Pupa

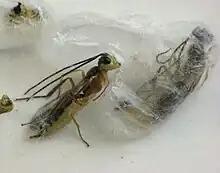
Adult "Hercus fontinalis" emerging from cocoon

Insects emerge (eclose) from pupae by splitting the pupal case. Most butterflies emerge in the morning. In mosquitoes, the emergence is in the evening or night. In fleas, the process is triggered by vibrations that indicate the possible presence of a suitable host. Prior to emergence, the adult inside the pupal exoskeleton is termed "pharate". Once the pharate adult has eclosed from the pupa, the empty pupal exoskeleton is called an "exuvia"; in most hymenopterans (ants, bees and wasps) the exuvia is so thin and membranous that it becomes "crumpled" as it is shed. Measuring the timing of this emergence is of interest to chronobiologists because the process is regulated by circadian clocks in many species, necessitating different assays to measure eclosion timing.